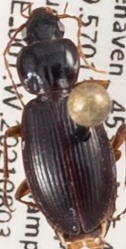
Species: Synuchus impunctatus
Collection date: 2021-08-03
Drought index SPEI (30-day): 0.54
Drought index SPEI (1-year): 0.03
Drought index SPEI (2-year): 1.28